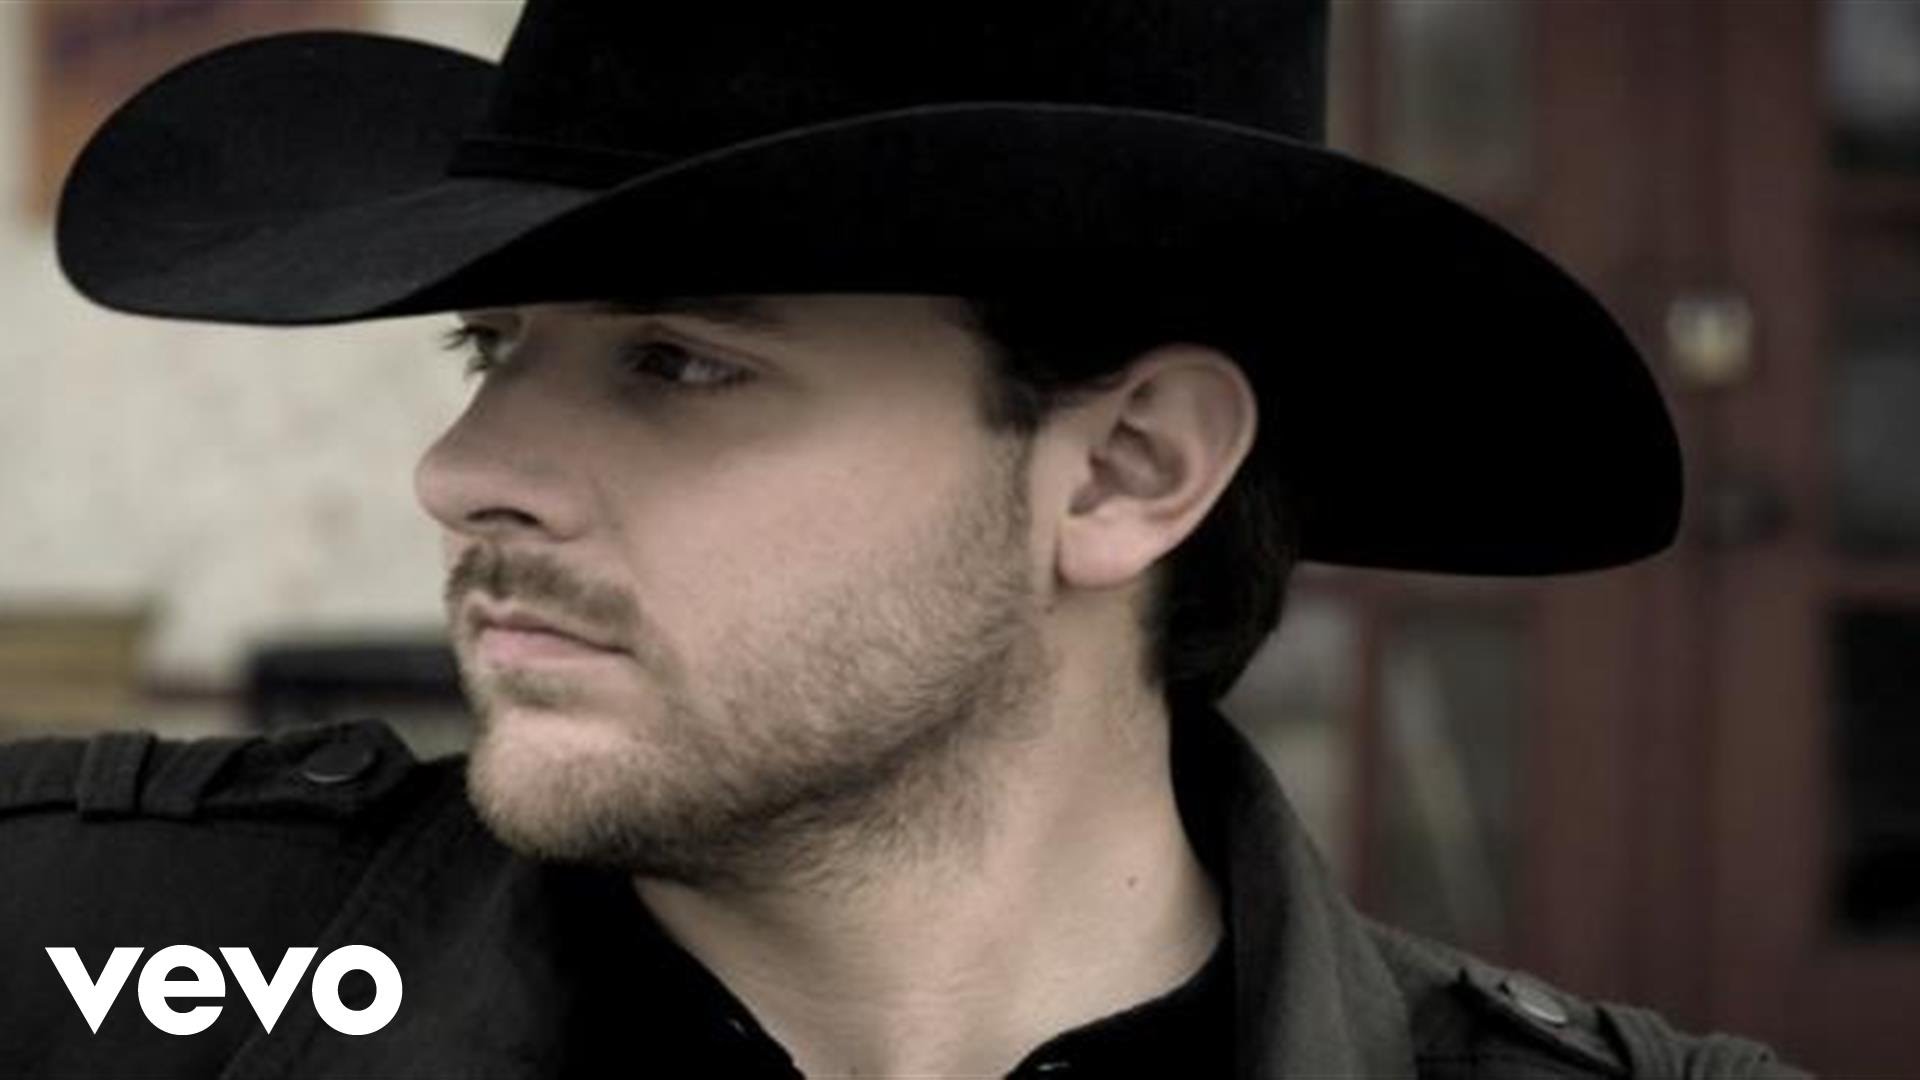
Gender: men